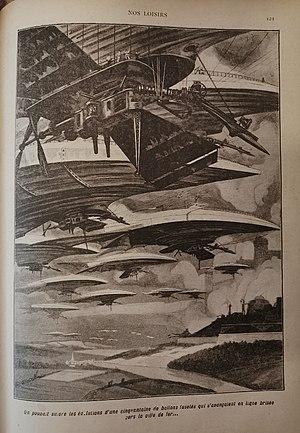
Henri Lanos, né 19 août 1859 à Paris et mort le 6 janvier 1929 est un dessinateur, peintre, dessinateur, aquarelliste et illustrateur français. Il signait parfois ses dessins Nosal.